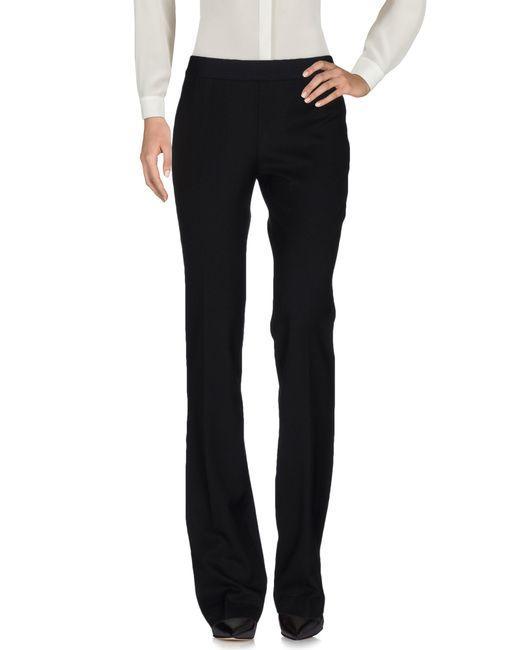
Freizeithose schwarze Farbe langes Bein Stil